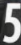
Number: 5